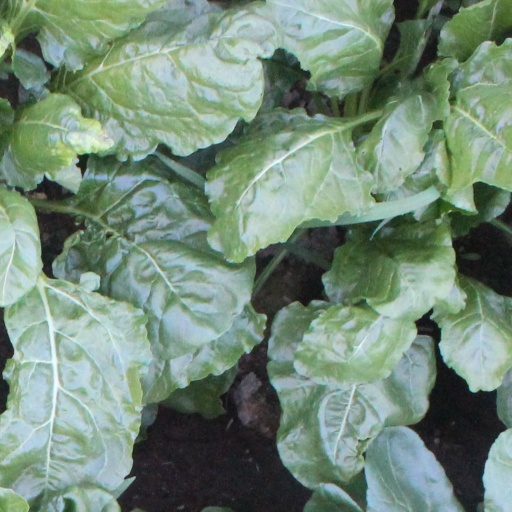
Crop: sugar beet